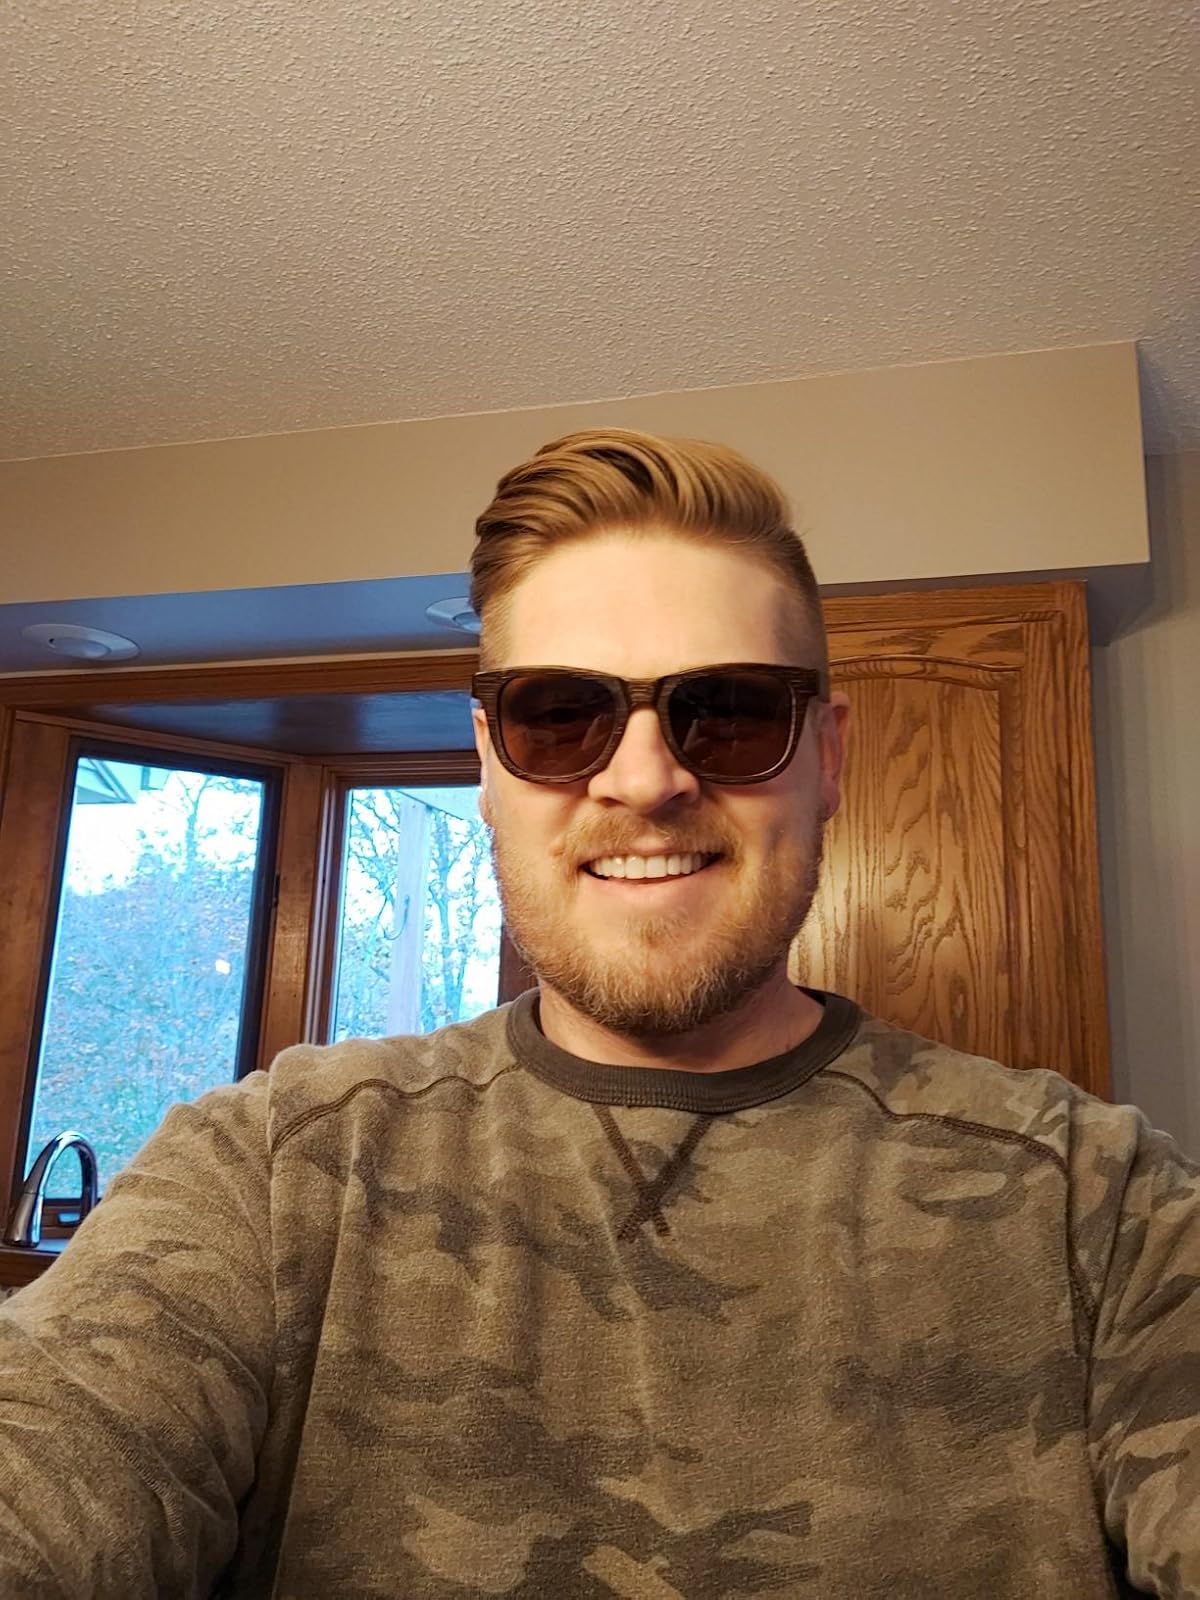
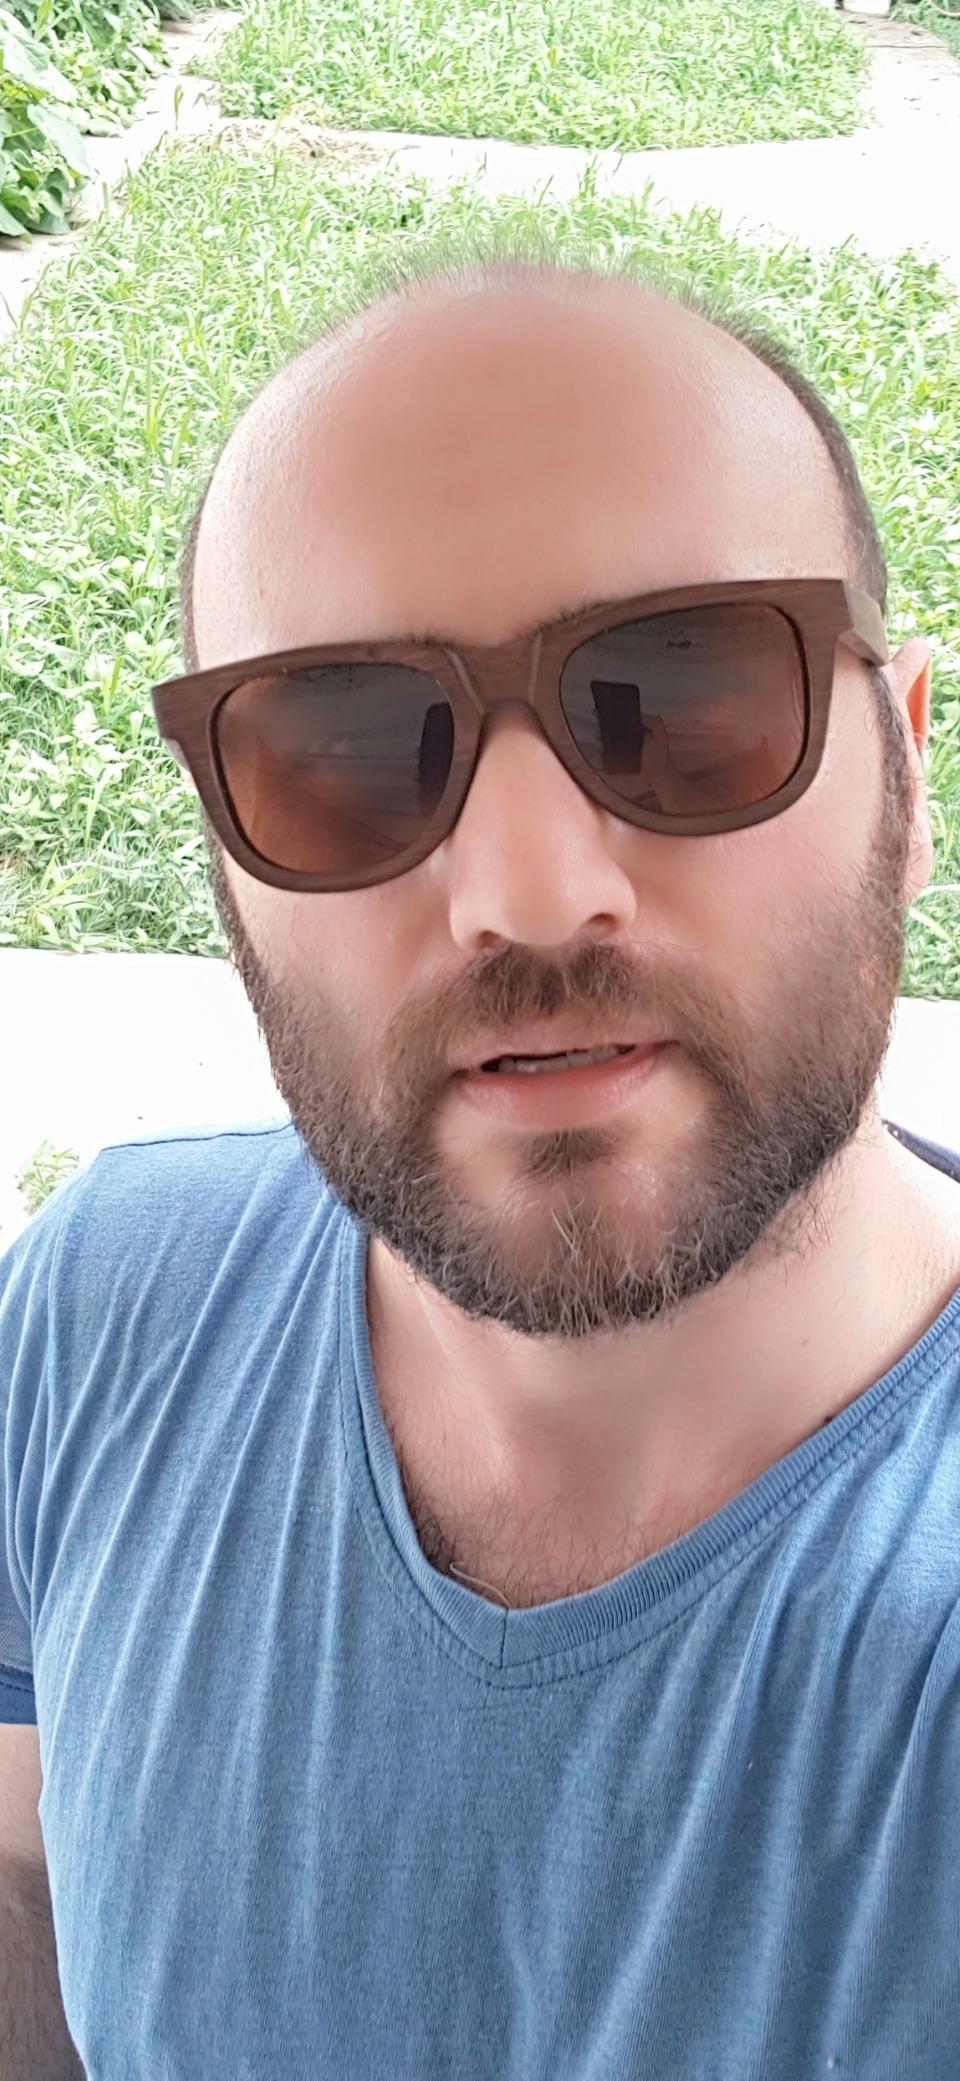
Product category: accessories_sunglasses
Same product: yes